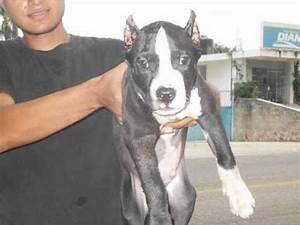
Label: dog